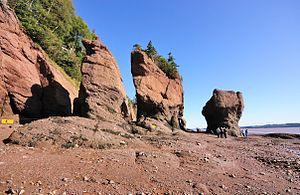
Un stack, appelé aussi éperon d'érosion marine, est un pilier, une aiguille ou un pinacle de pierre détaché du littoral par l'érosion et pouvant ou non former une île. L'aiguille a une forme pointue, contrairement au pilier alors que le pinacle est un terme plus général utilisé pour désigner un piton en forme de pilier ou d'aiguille.
Le parc provincial Hopewell Rocks, communément appelé parc des rochers d'Hopewell est un parc provincial du Nouveau-Brunswick. Il protège des stacks modelés par la marée. Le parc est située dans la réserve de biosphère de Fundy.
La réserve de biosphère de Fundy est une réserve de biosphère du Canada située au sud-est du Nouveau-Brunswick. Cette réserve de biosphère de 4 422,5 km² a été créée en 2007.